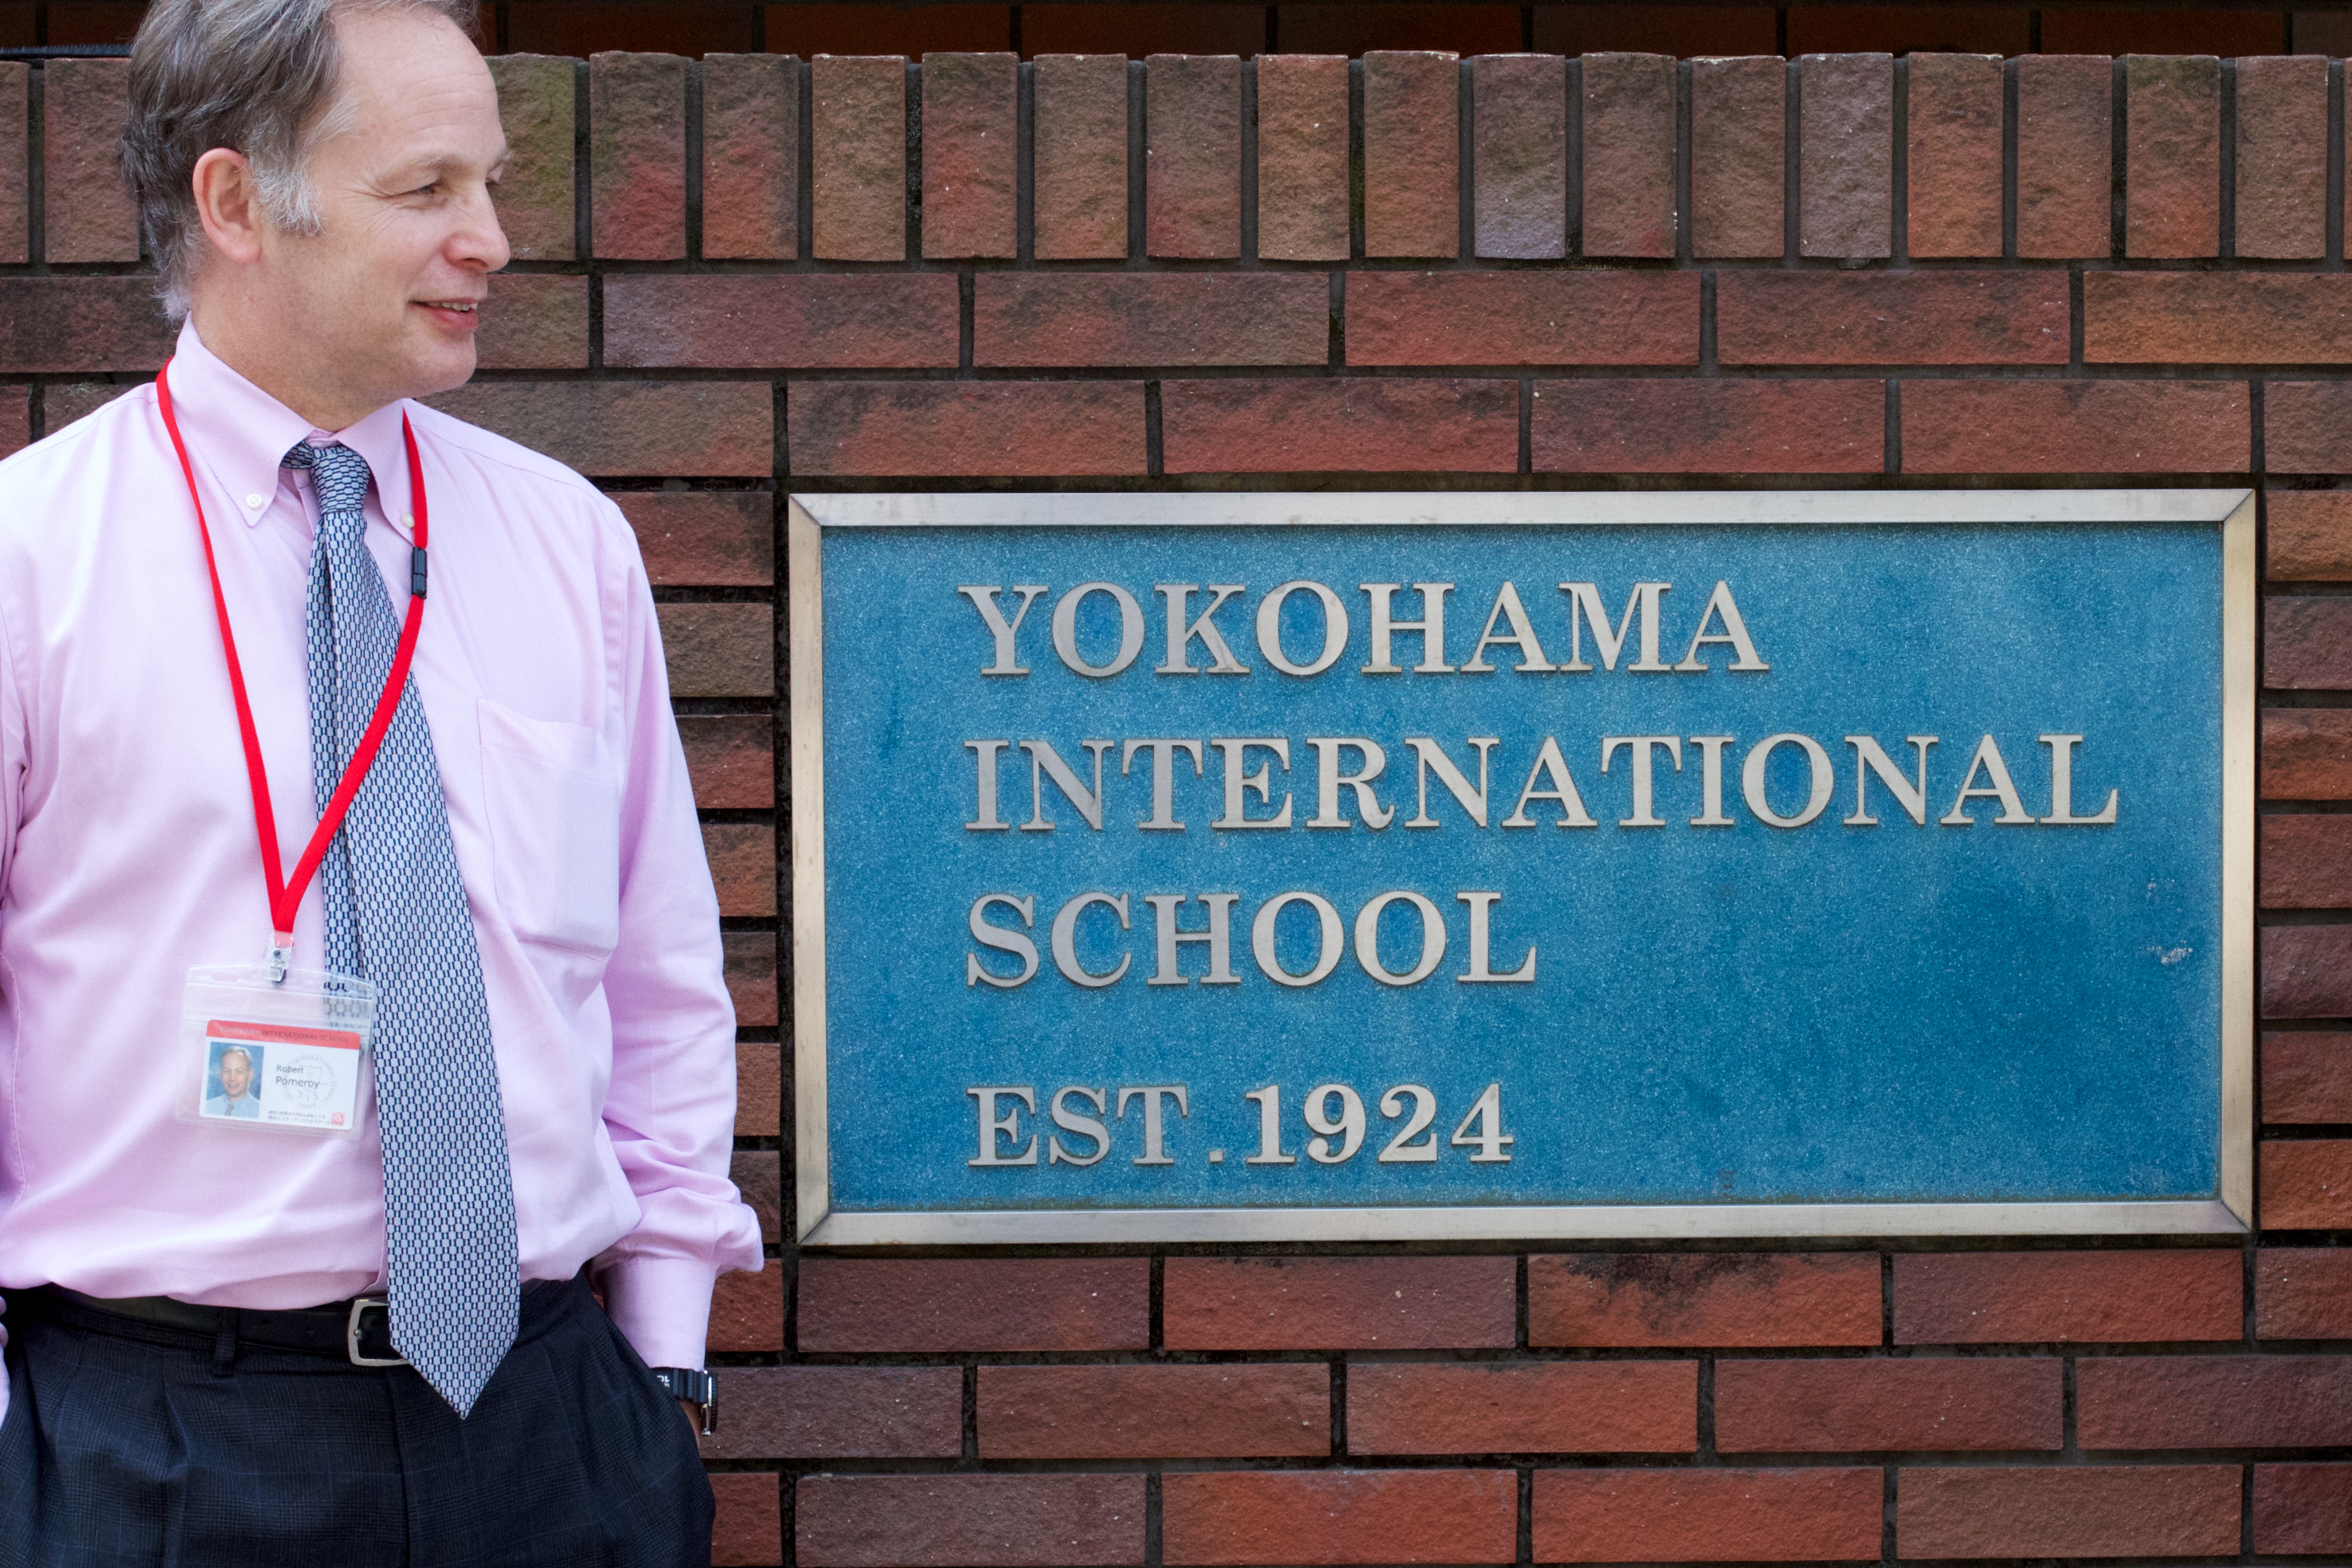
advertising, banner, blue, professional, business, job, flatclass2013, public relations